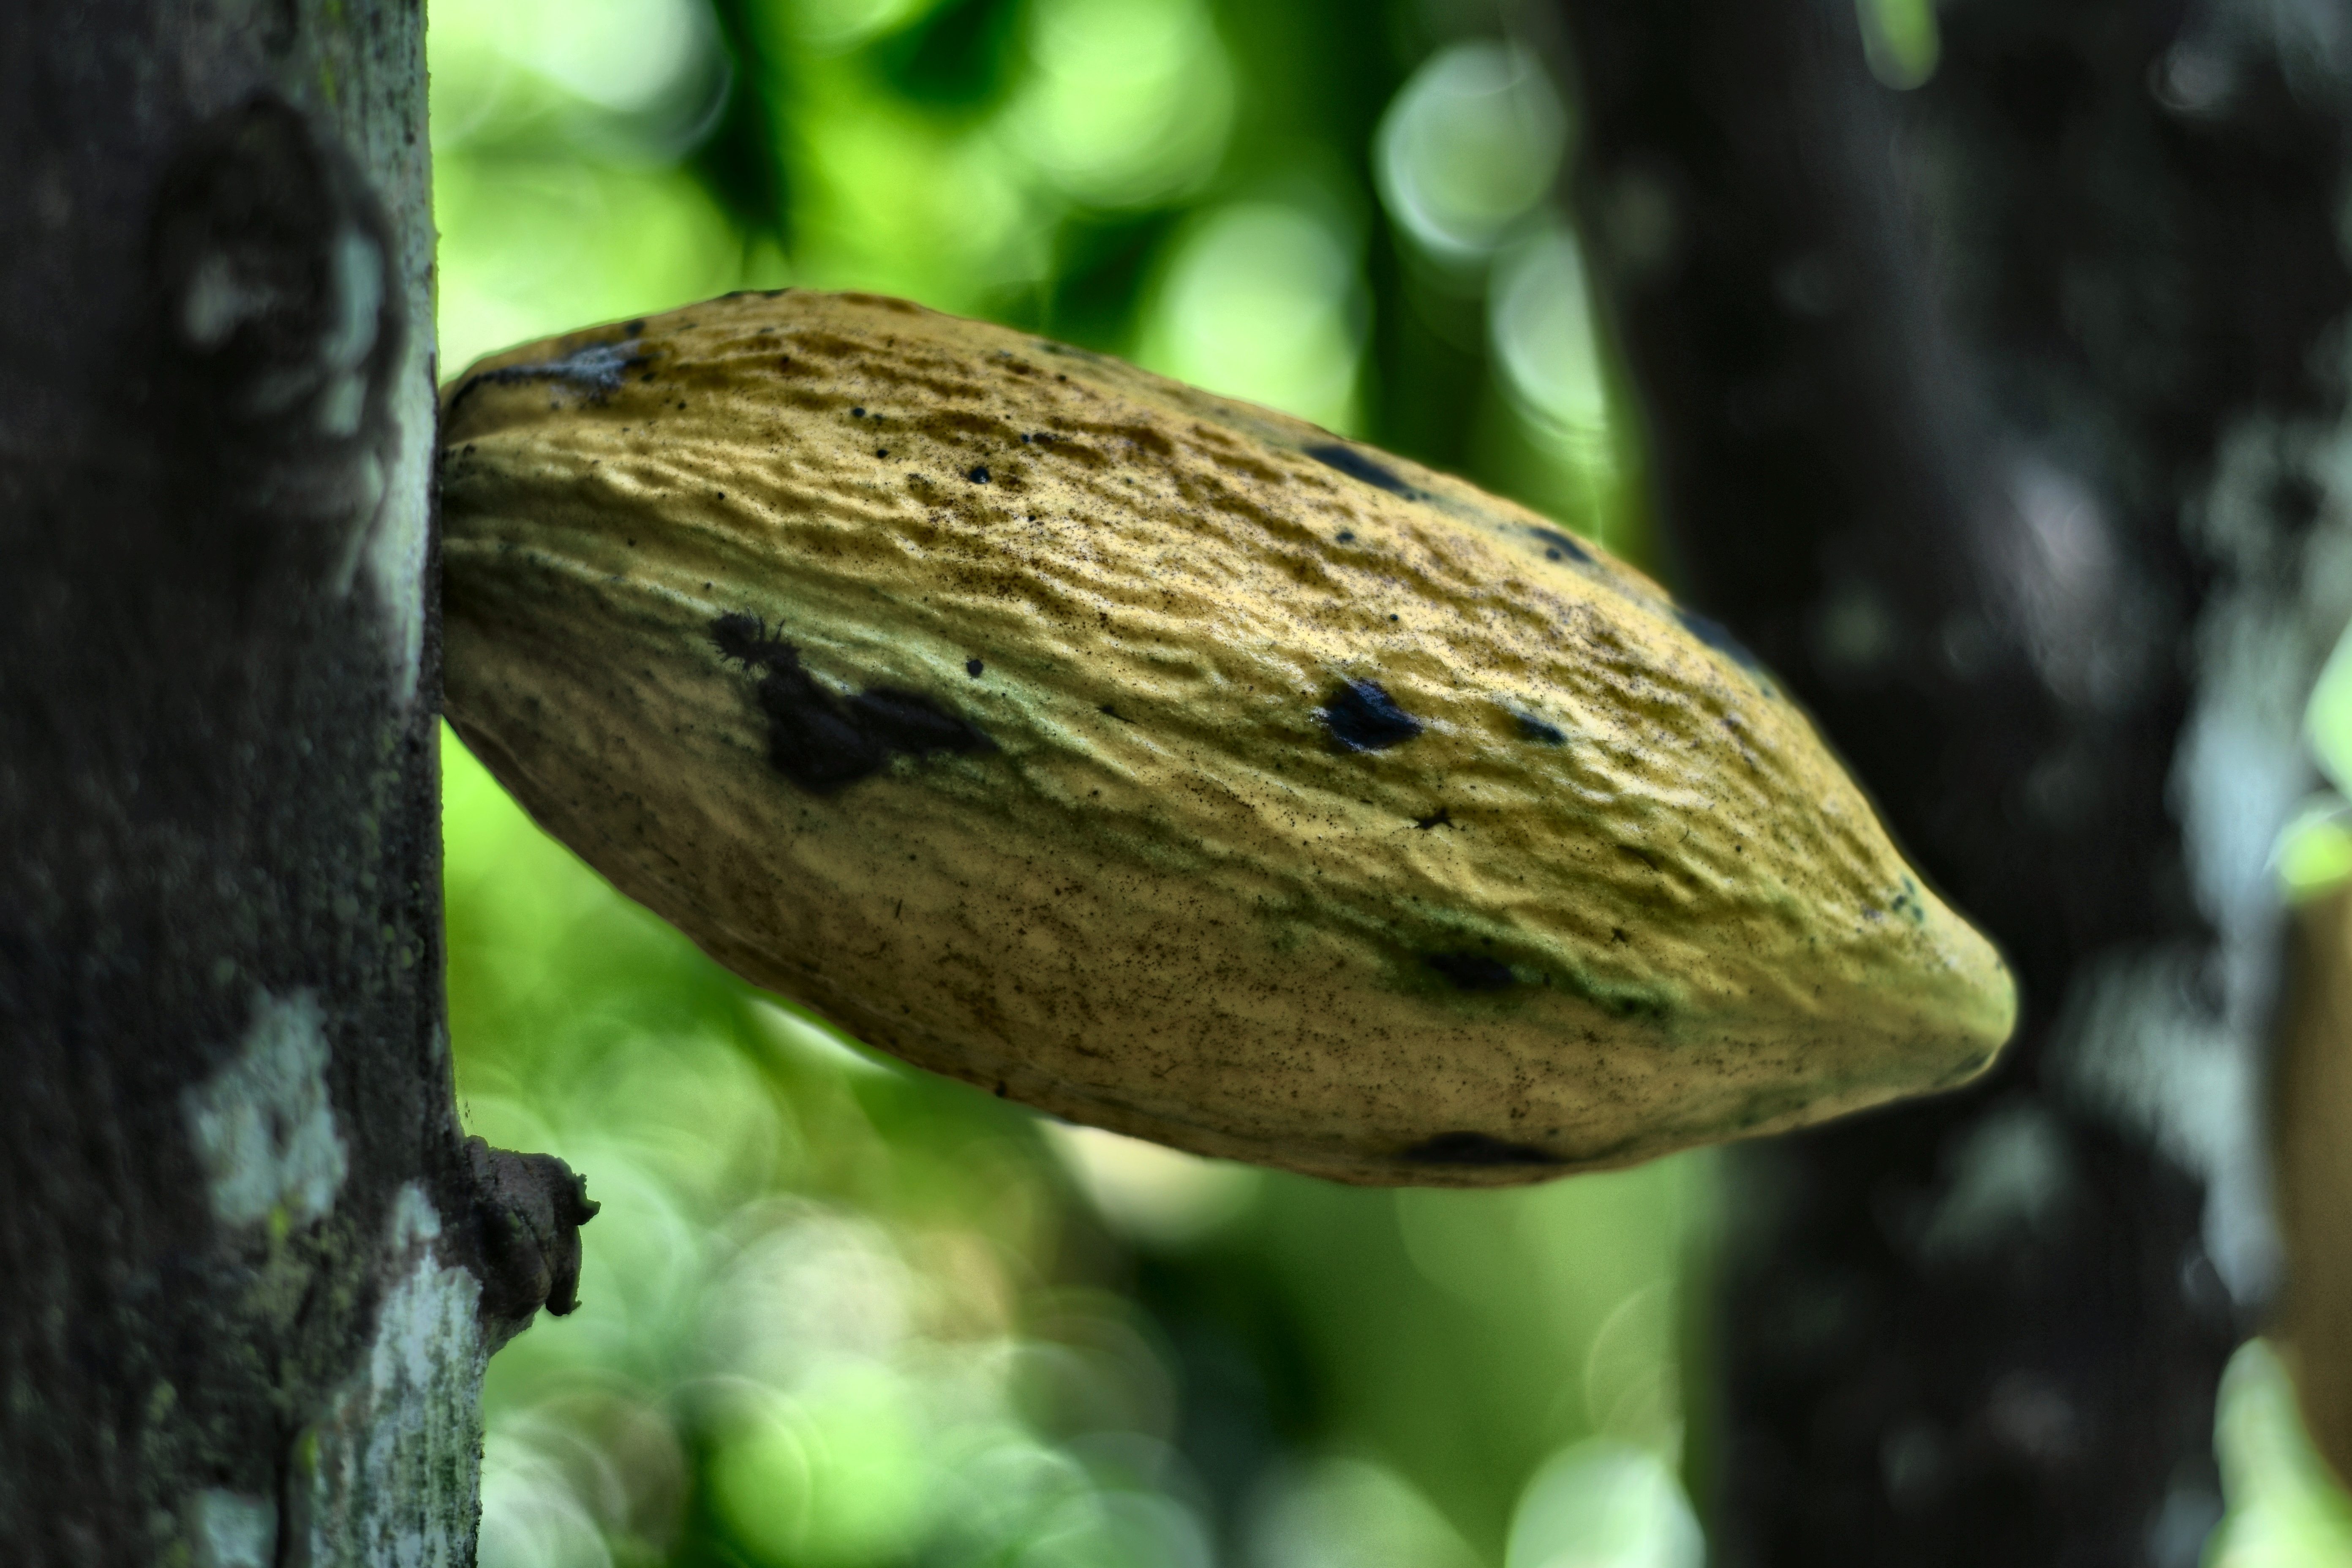
Maturity: mature
Variety: Angoleta